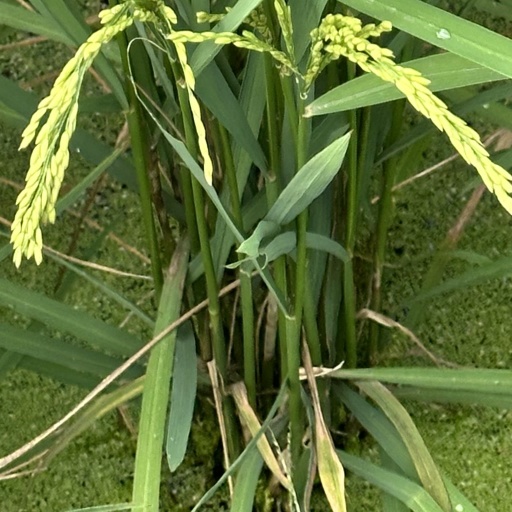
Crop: rice